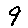
Label: 9